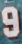
Number: 9